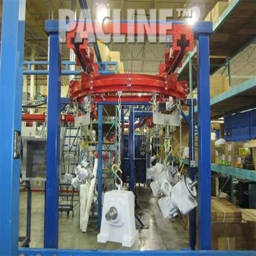
this heavy duty overhead conveyor moves products with various sizes and weight through painting and curing stages .